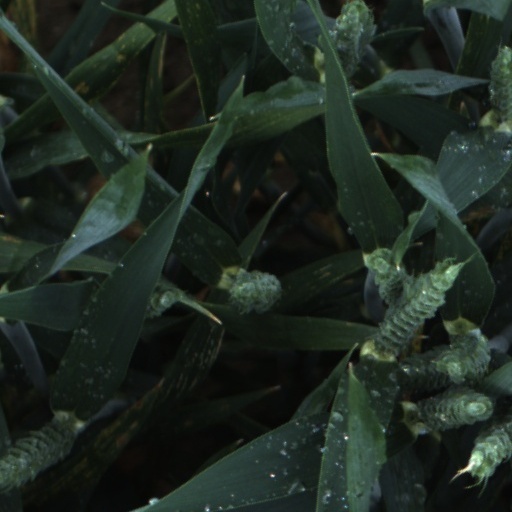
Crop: wheat